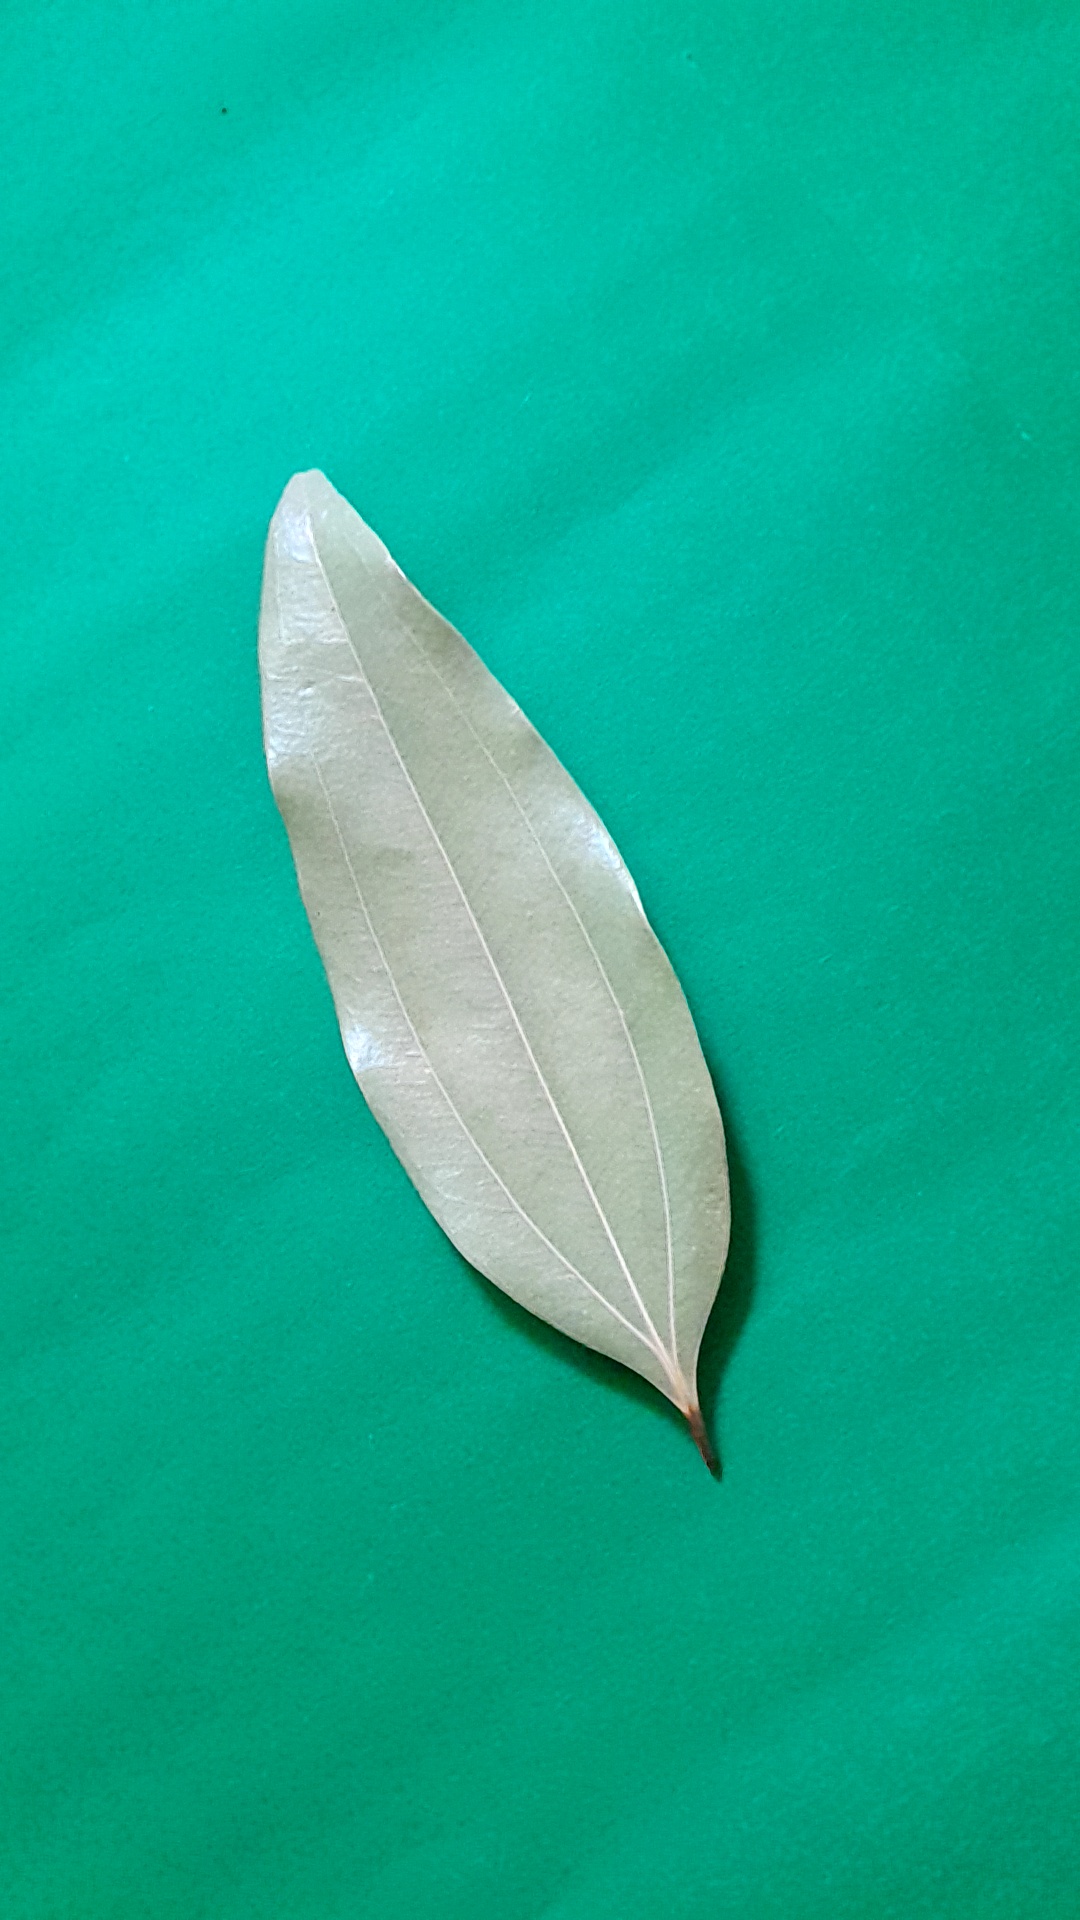
Label: Dry Leaf